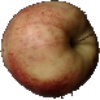
Label: red_apple